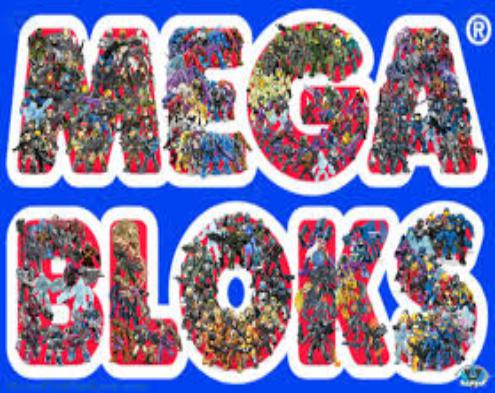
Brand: mega bloks
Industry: Leisure